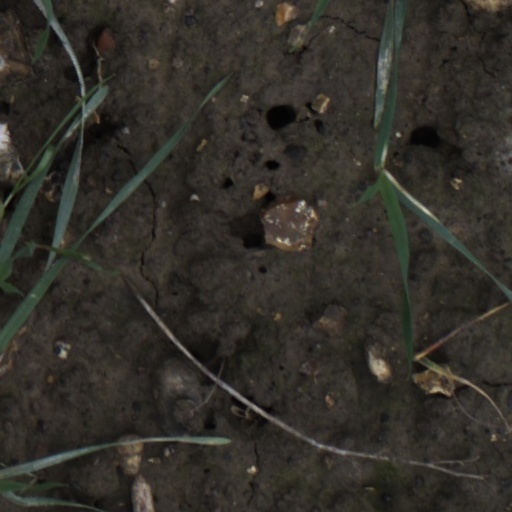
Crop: wheat